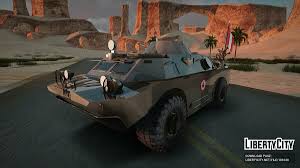
Label: BRDM